Sigismund I the Old

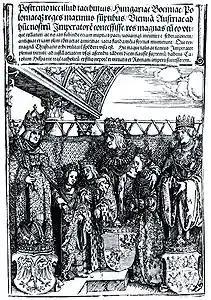
Sigismund (far right) with Emperor Maximilian I and brother Vladislaus II in Vienna, 1515. Woodcut by Albrecht Dürer

Sigismund was the son of King Casimir IV Jagiellon and Elisabeth Habsburg of Austria. He followed his brothers John Albert and Alexander to the Polish throne. Their eldest brother Vladislaus became king of Bohemia, Hungary, and Croatia. Sigismund was christened as the namesake of his maternal great-grandfather, Holy Roman Emperor Sigismund.